Answer in natural language. Considering the relative positions, is ai language generator above or below black floating bed with platform base and rectangular headboard? Choose between the following options: below or above
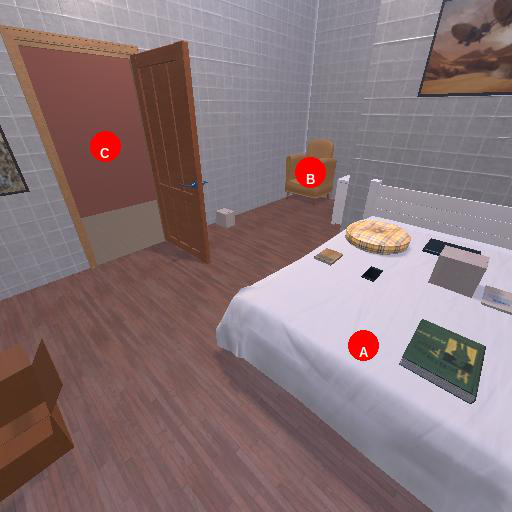
<answer>above</answer>